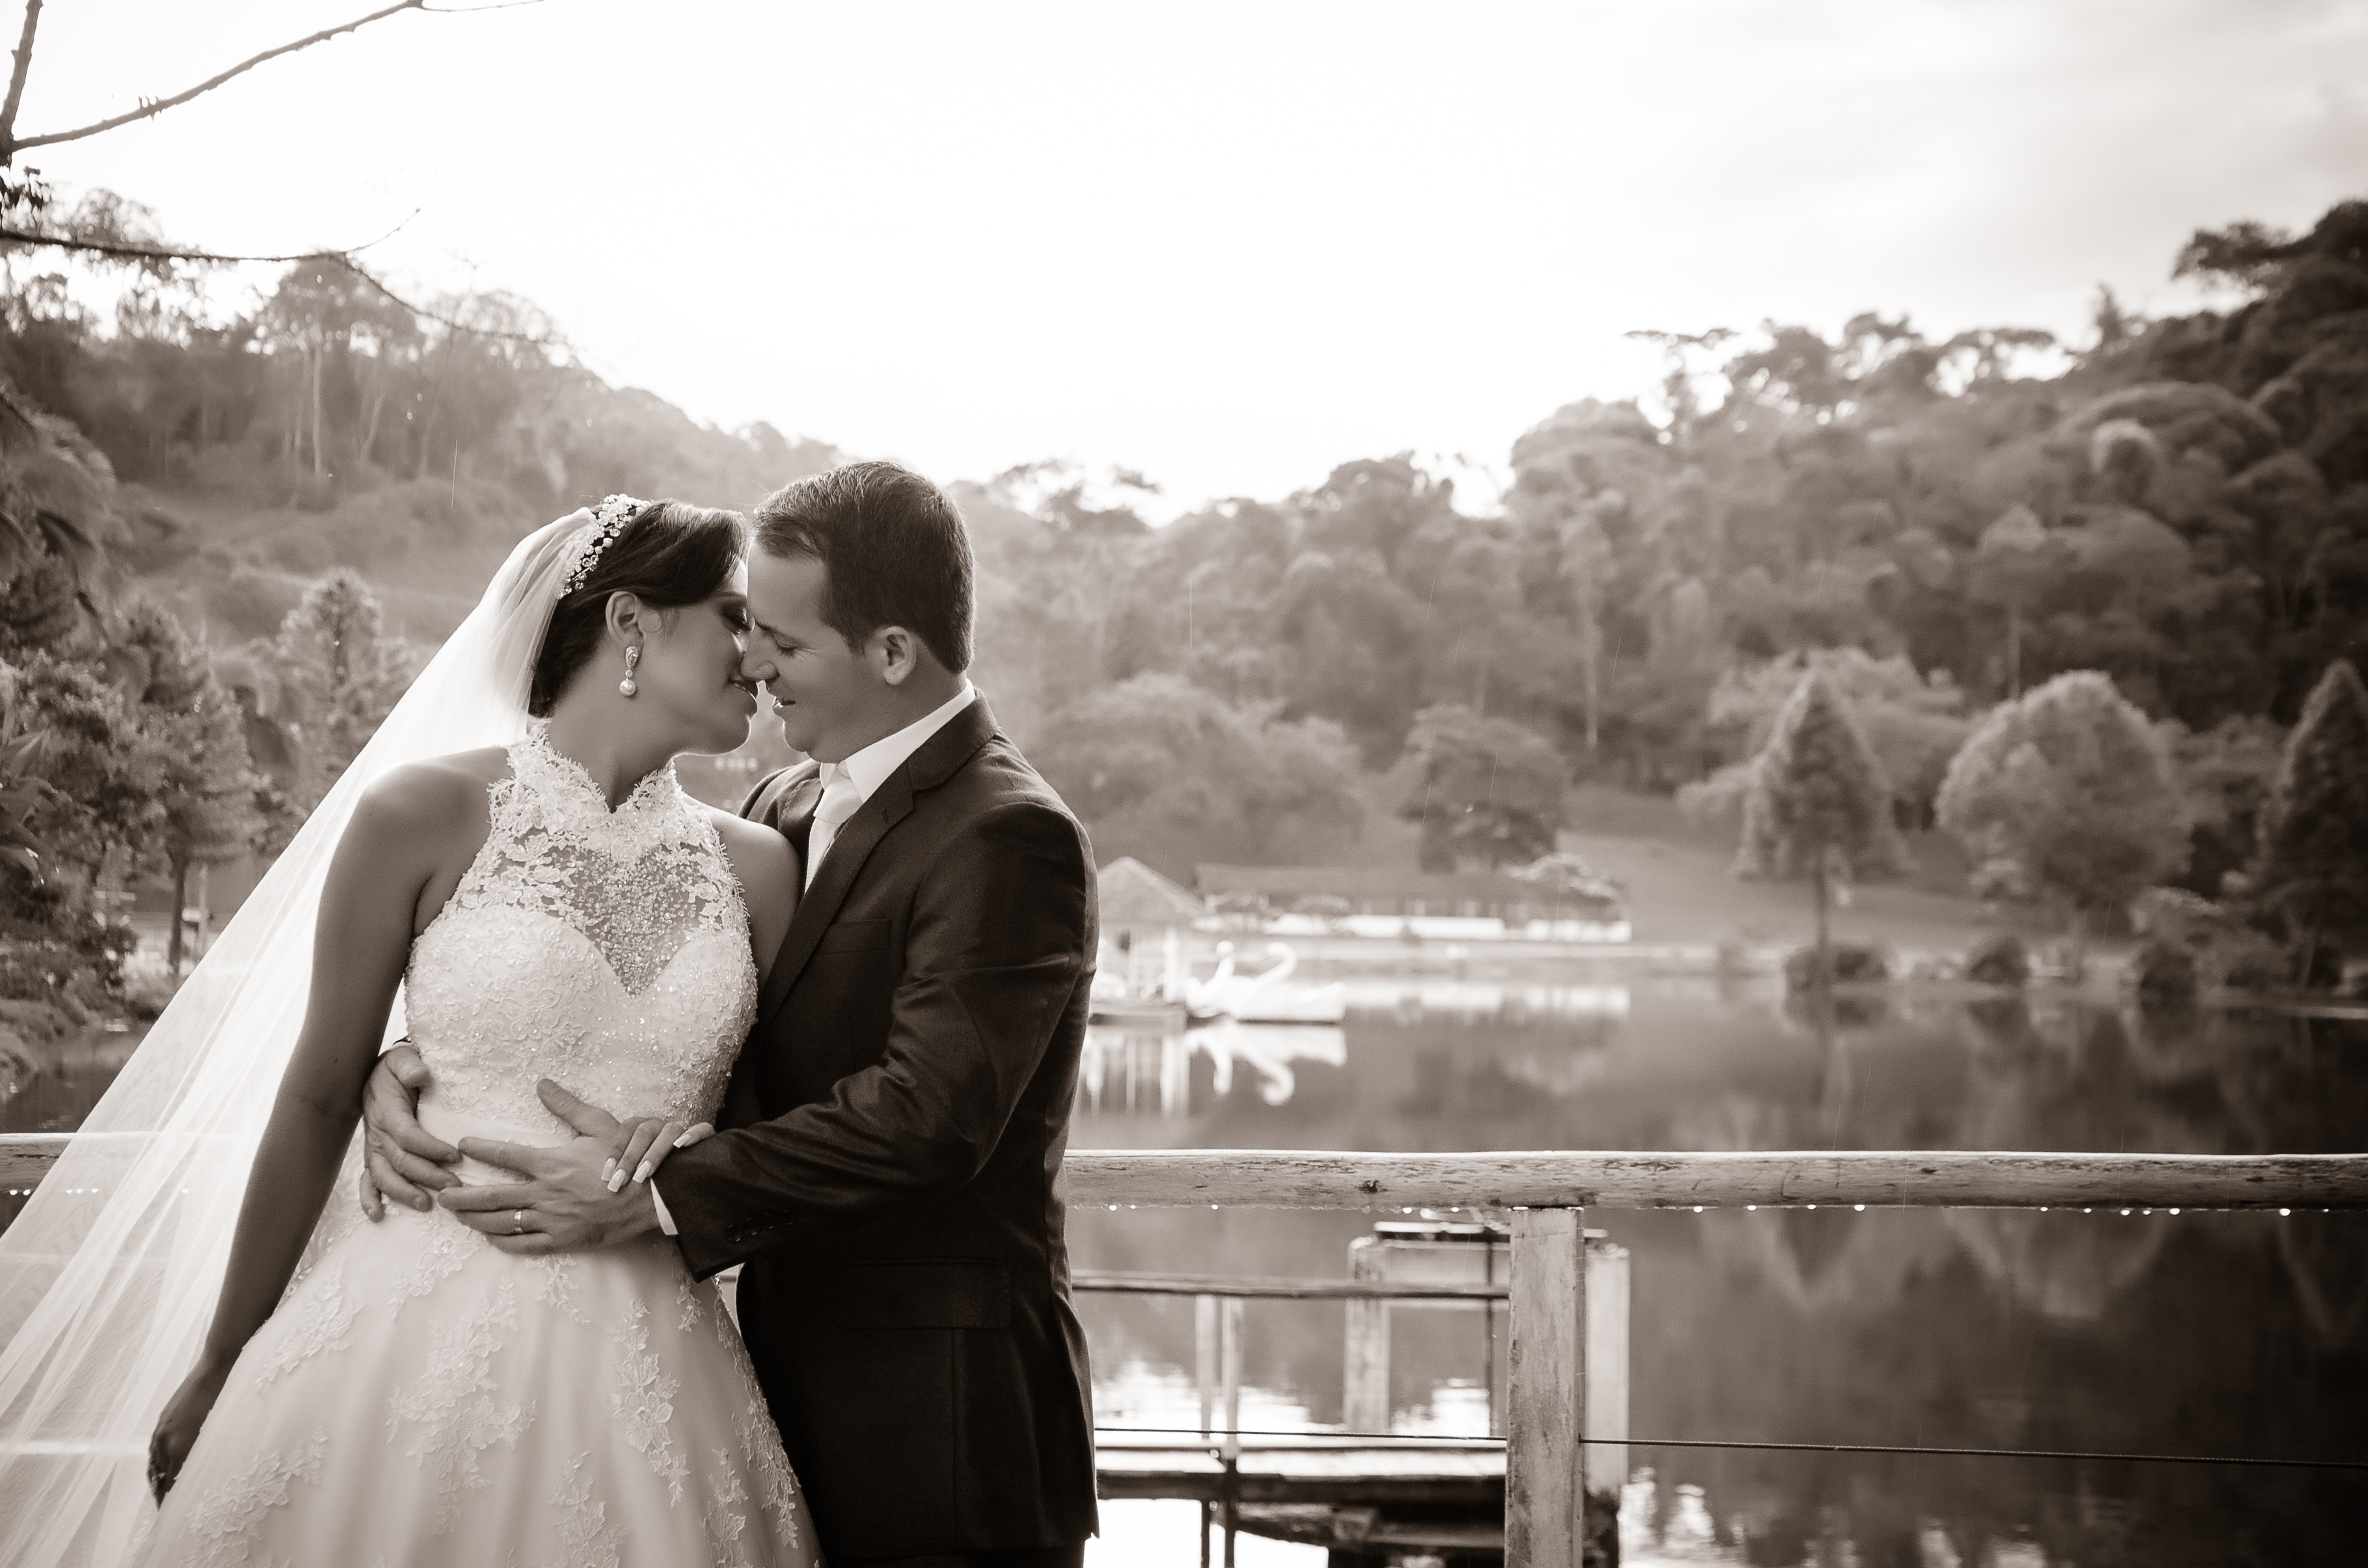
man, black and white, photography, love, kiss, romance, monochrome, wedding, bride, groom, marriage, ceremony, photograph, casal, grooms, interaction, monochrome photography